Abingdon-on-Thames

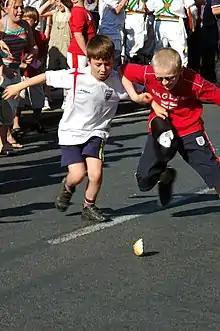
Children running for a bun in 2006

There are three tiers of local government covering Abingdon, at parish (town), district and county level: Abingdon-on-Thames Town Council, Vale of White Horse District Council, and Oxfordshire County Council. The town council meets at the Guildhall on Bridge Street and has its offices in the adjoining Roysse Court. Parts of the Guildhall date back to the 15th century, having been originally part of the Abbey complex.